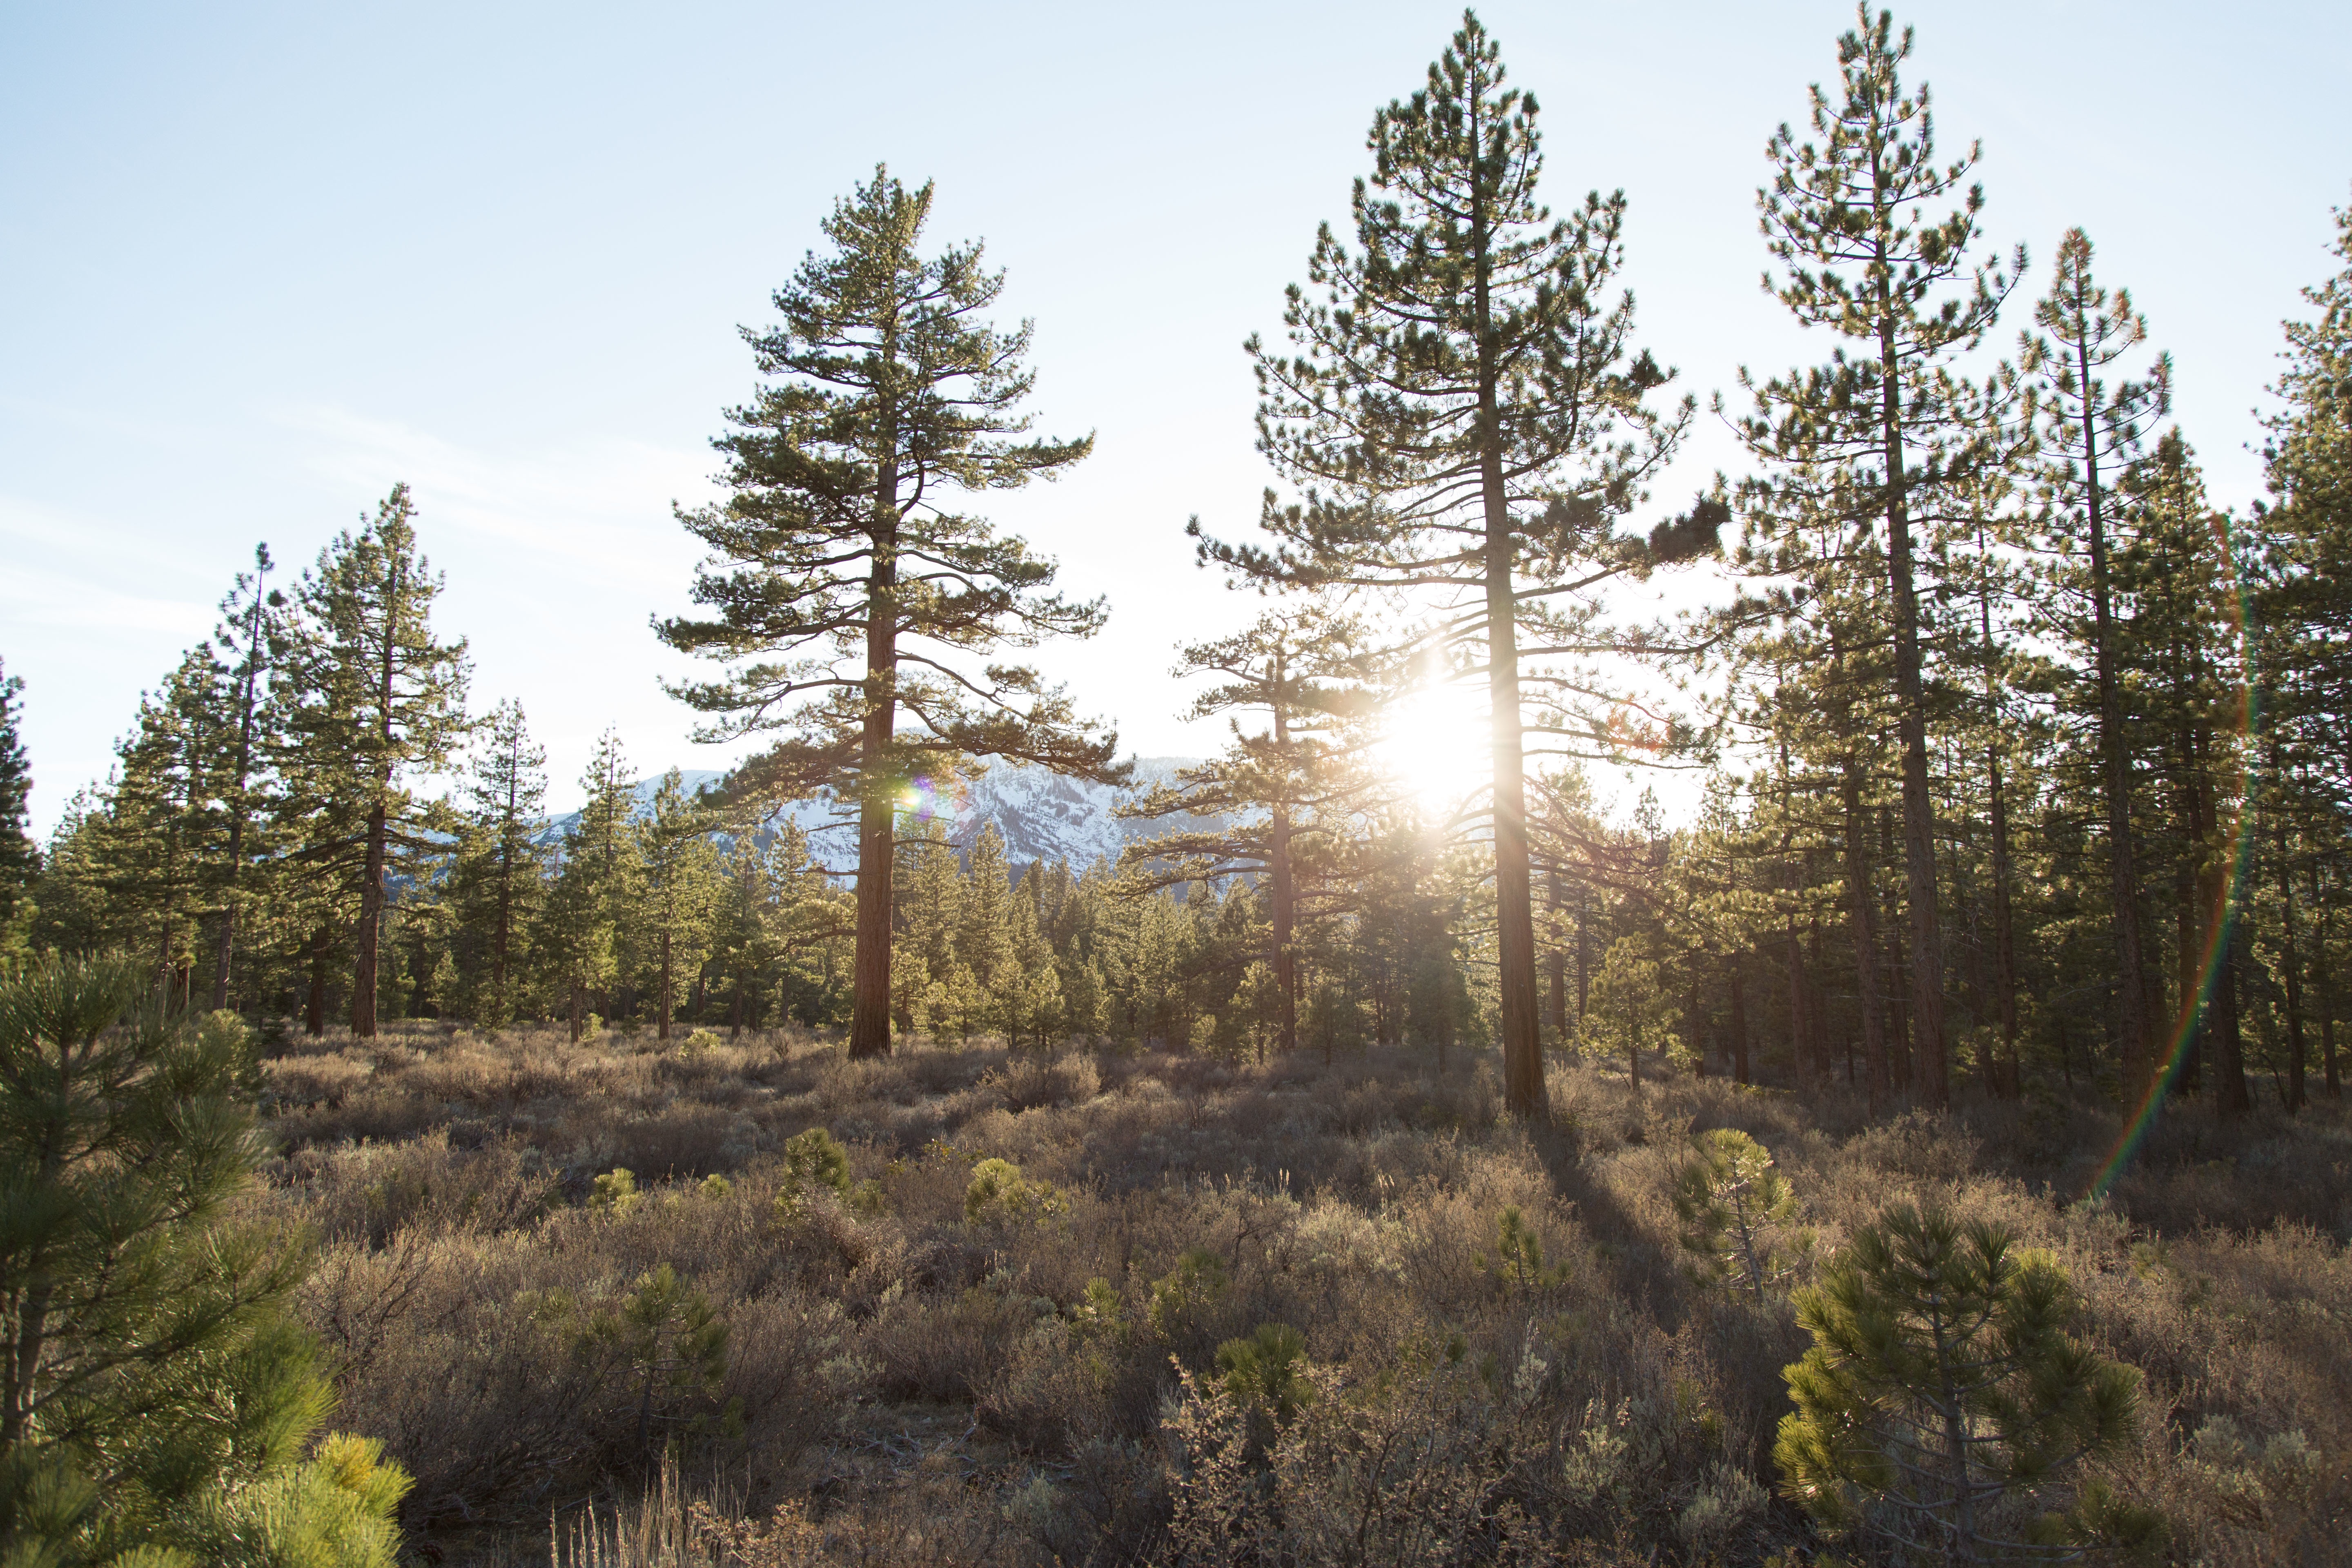
landscape, tree, forest, wilderness, mountain, plant, trail, sunlight, fir, ridge, conifer, spruce, woodland, habitat, larch, ecosystem, biome, natural environment, woody plant, temperate broadleaf and mixed forest, temperate coniferous forest, land plant